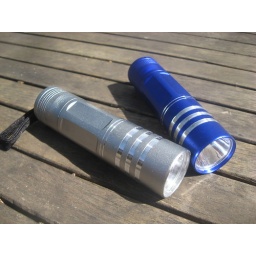
Glove box sized LED metallic flashlight. Available in a blue, silver, red or green.